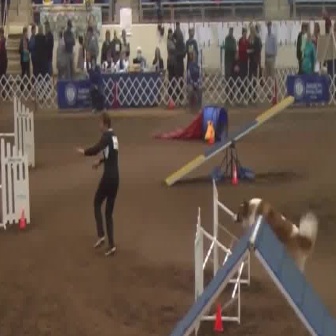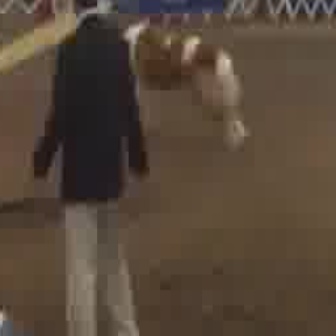
  Please identify the target specified by the bounding box [233,194,317,278] in the first image and locate it in the second image. Return the coordinates in [x_min,y_min,x_max,y_max] format.
Answer: [106,6,252,152]